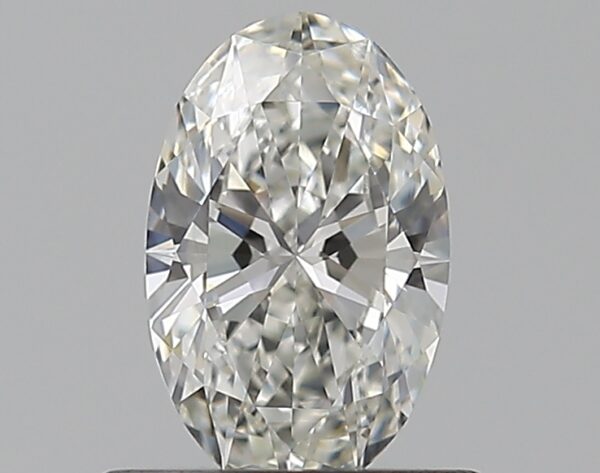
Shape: oval
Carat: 0.52
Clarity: VVS2
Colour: G
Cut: EX
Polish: EX
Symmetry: VG
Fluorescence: N
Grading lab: GIA
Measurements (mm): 7.04 x 4.41 x 2.61